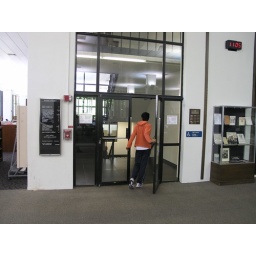
You can get to the ground floor either by the stairs in the middle of the building